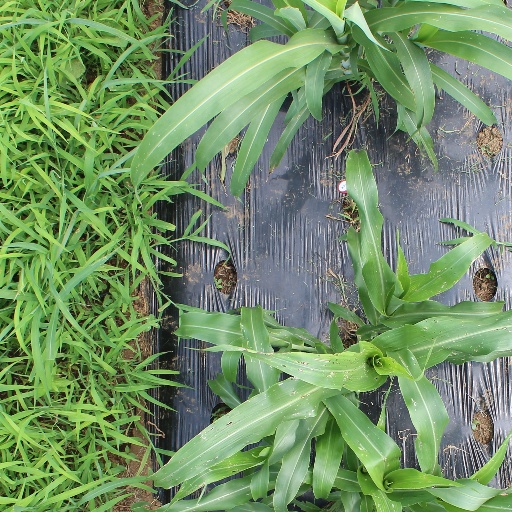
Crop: sorghum